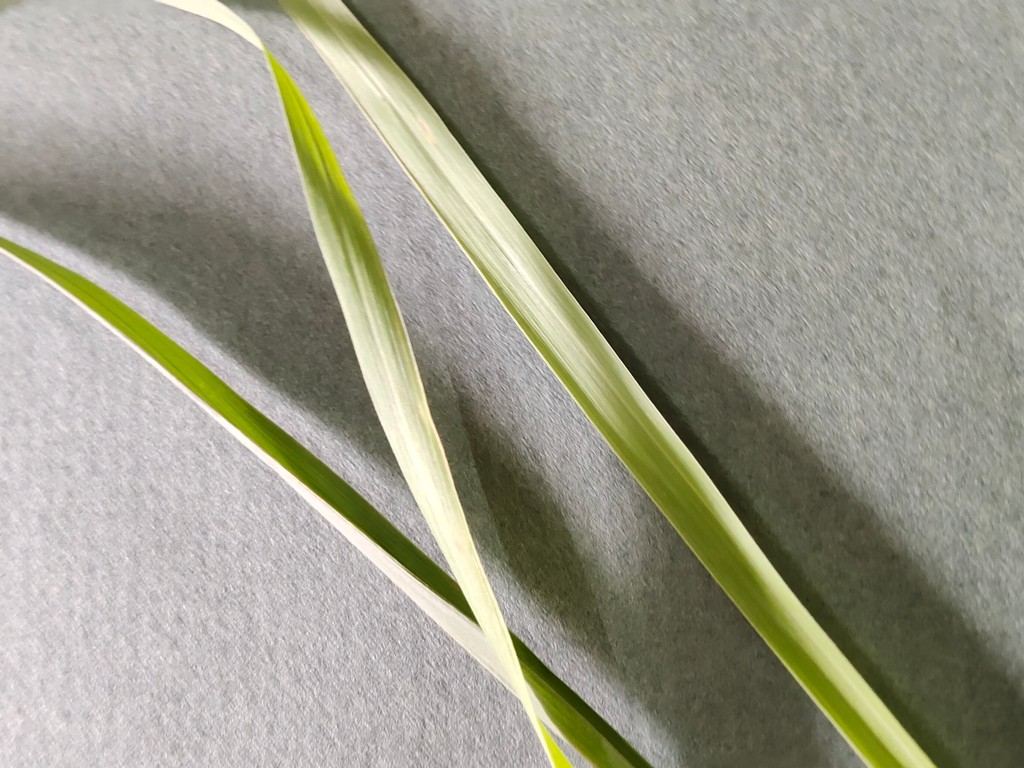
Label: Healthy